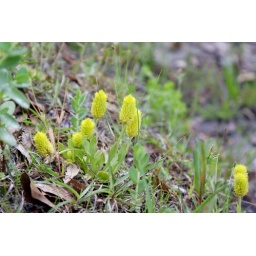
little plants in the grass